Jeevana Jyothi (1988 film)

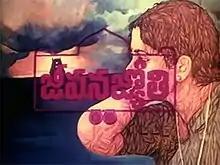
Title card

Jeevana Jyothi is a 1988 Indian Telugu-language drama film, produced by D. Pratap Raju and directed by Relangi Narasimha Rao. It stars Sarath Babu, Jayasudha, Rajendra Prasad and Khushbu, with music composed by Raj–Koti. The film was a remake of Tamil film "Thaali Dhaanam".